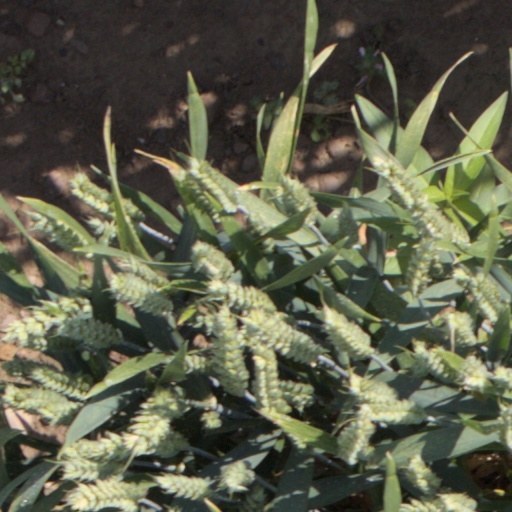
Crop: wheat